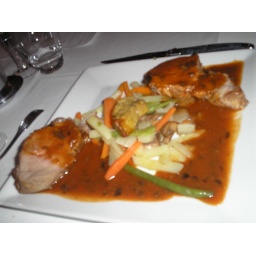
Cruising dinner on the ship called &amp;quot;Hermes in Lyon , on the river of Rhone ( France).